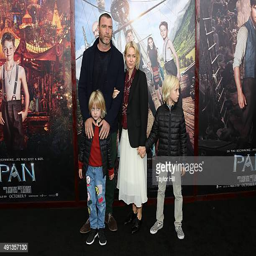
actor and man attend the premiere